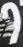
Number: 9